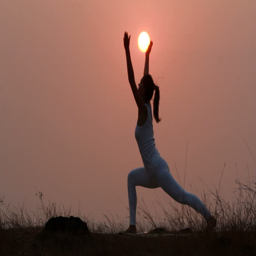
silhouette of a beautiful woman